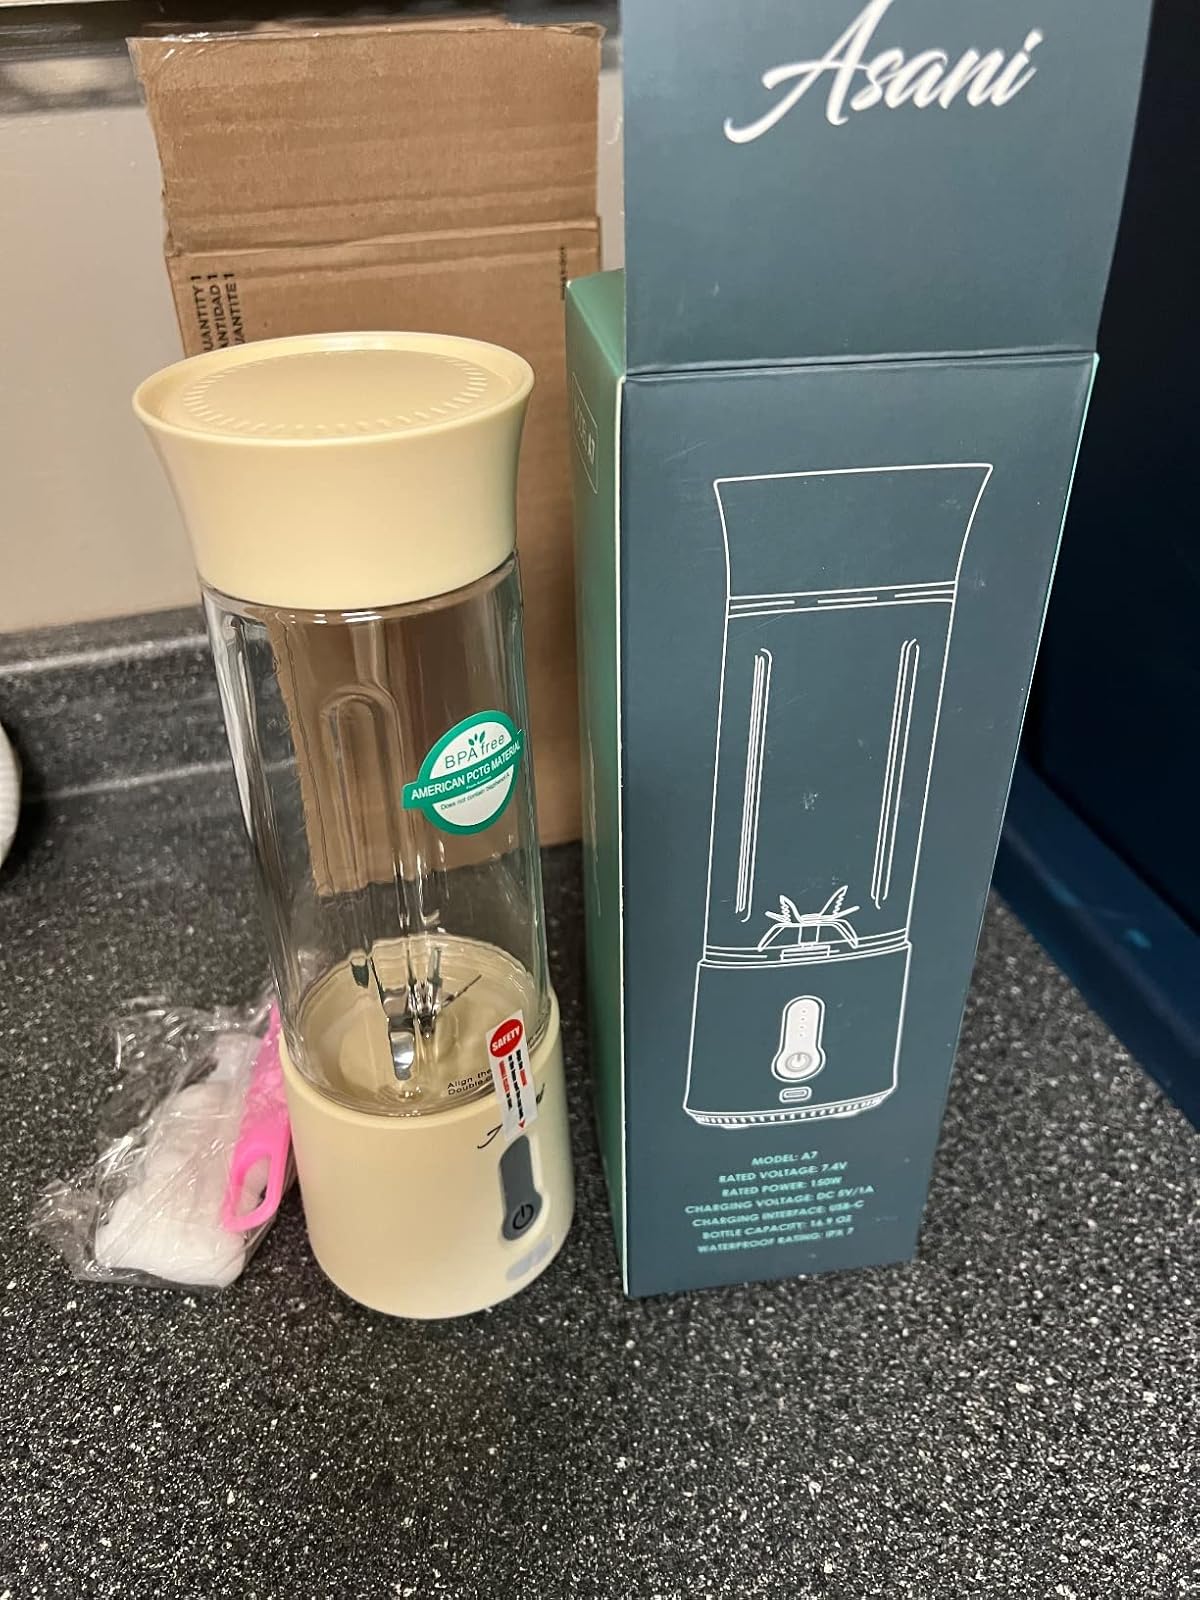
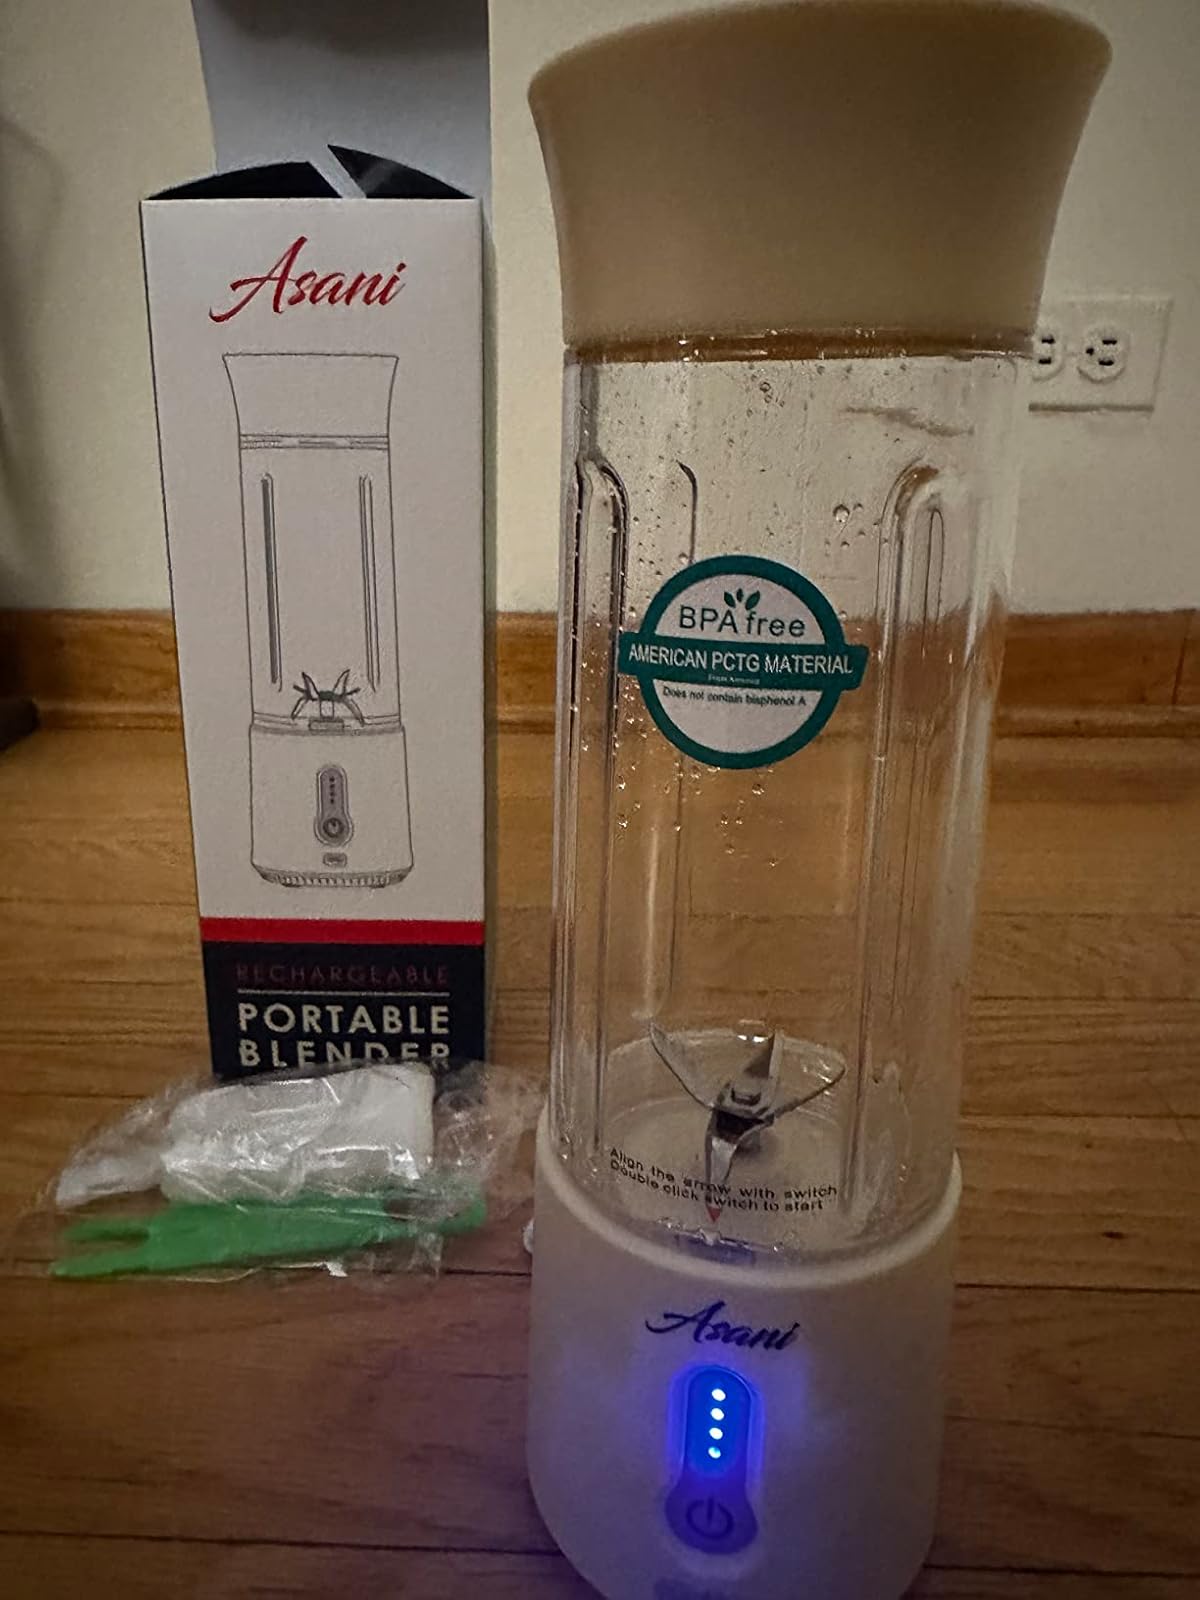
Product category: items_blender
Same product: yes